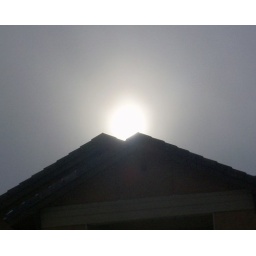
The sun over the roof of a nearby building